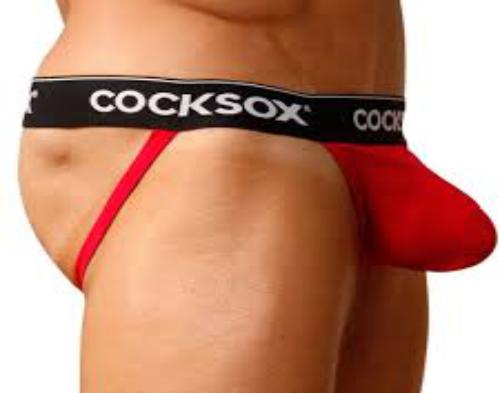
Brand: Cocksox
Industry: Clothes